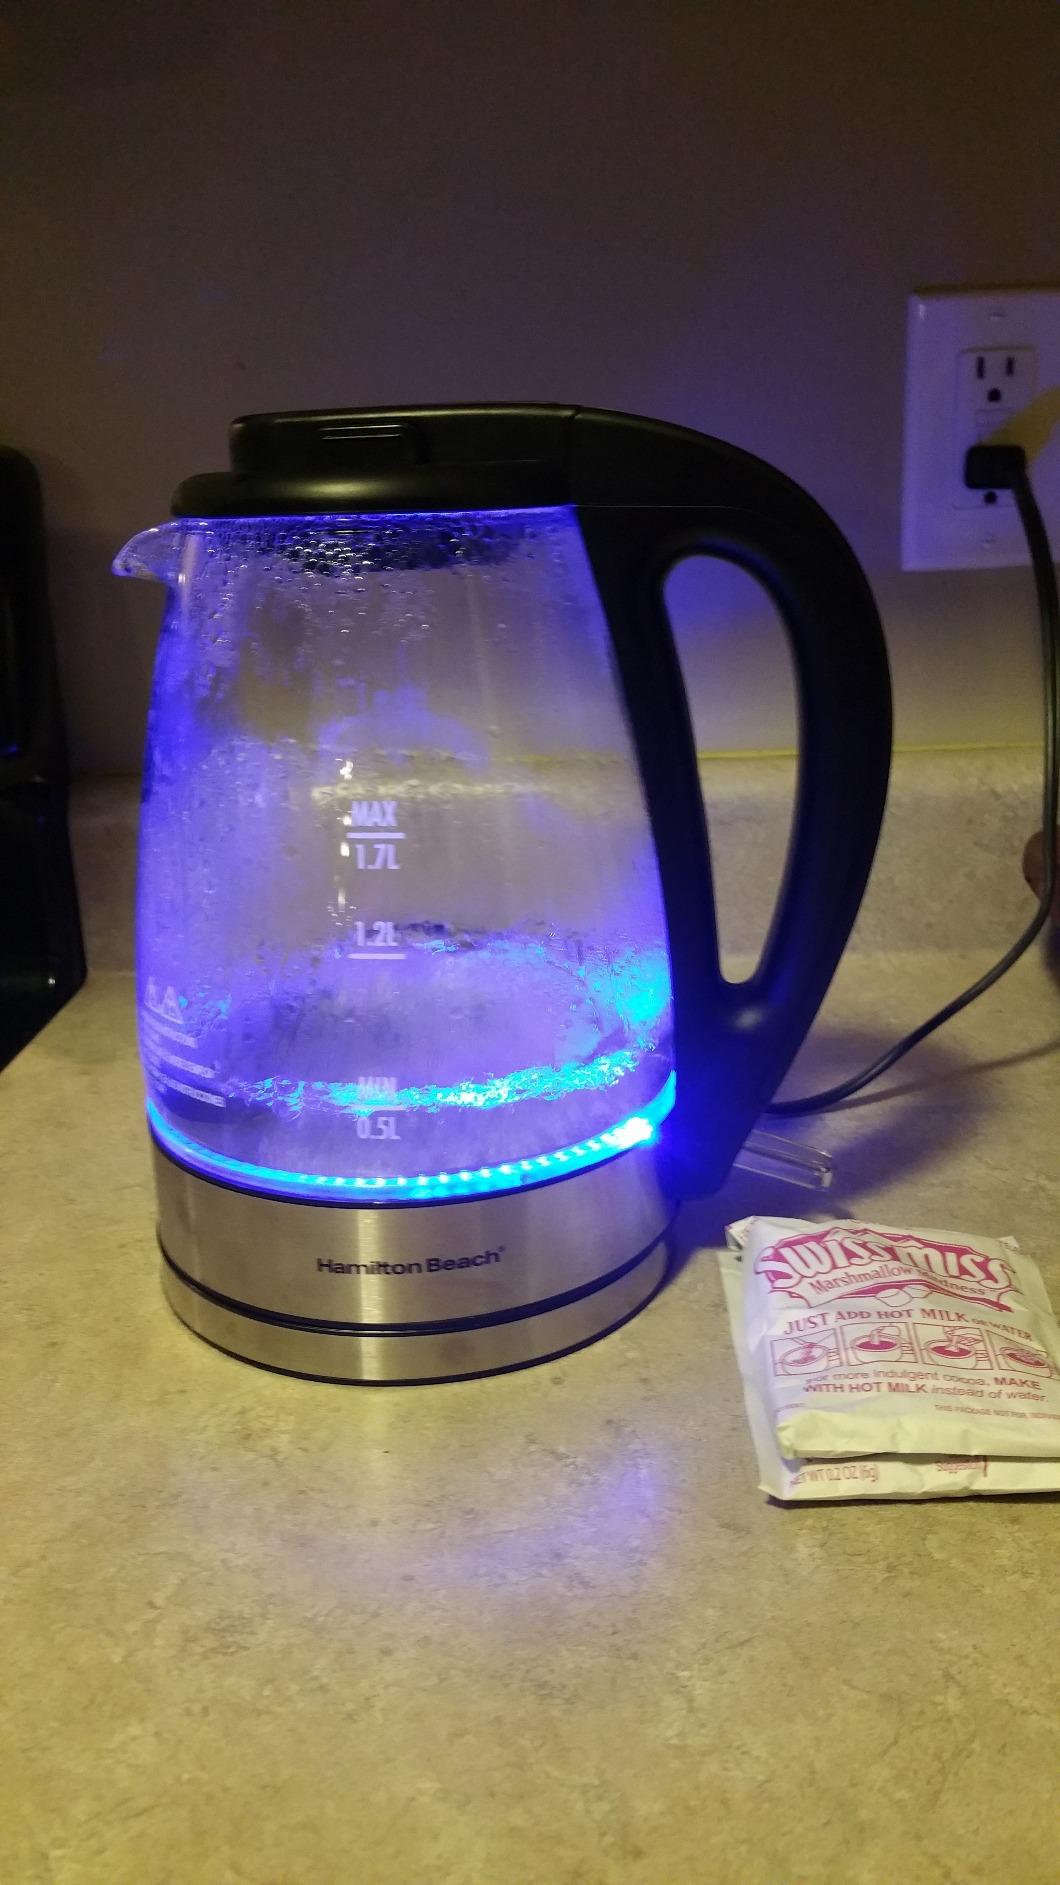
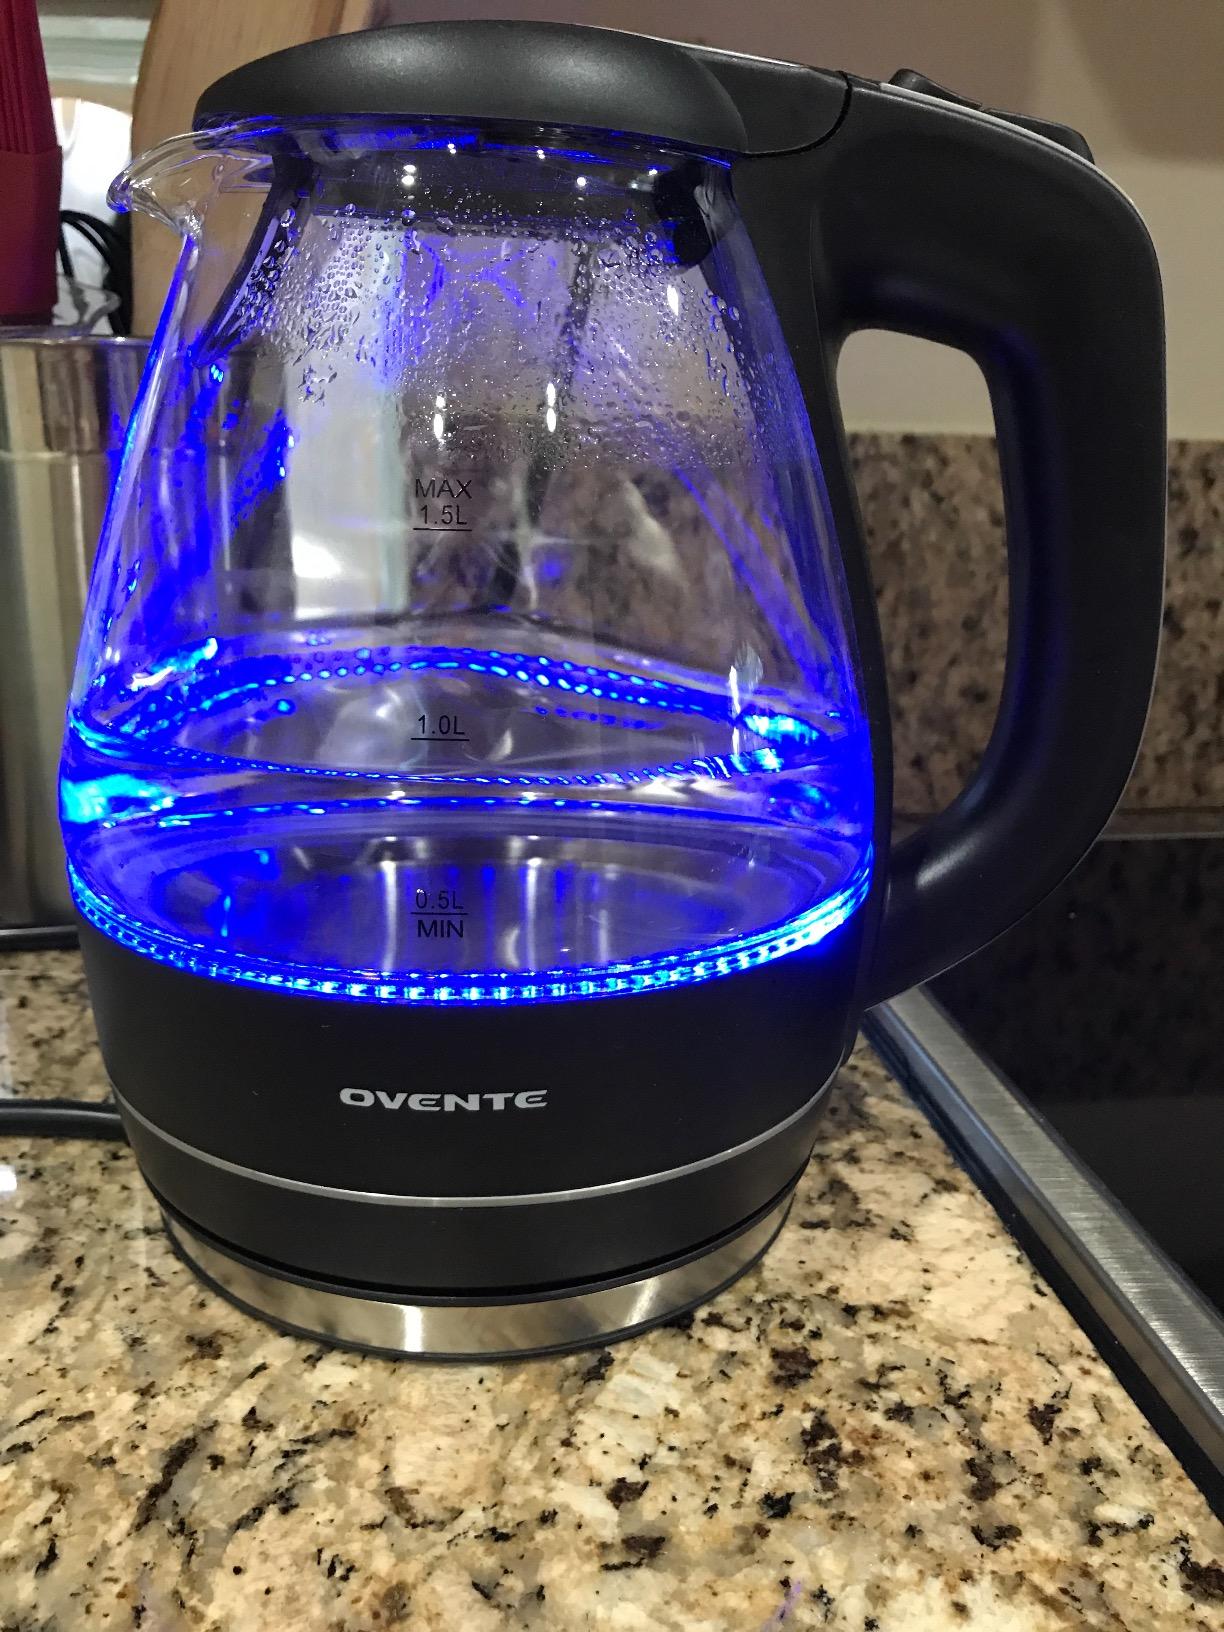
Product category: items_kettle
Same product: no